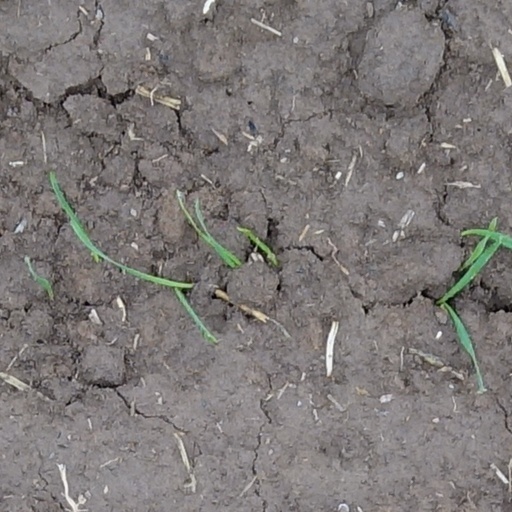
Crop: wheat